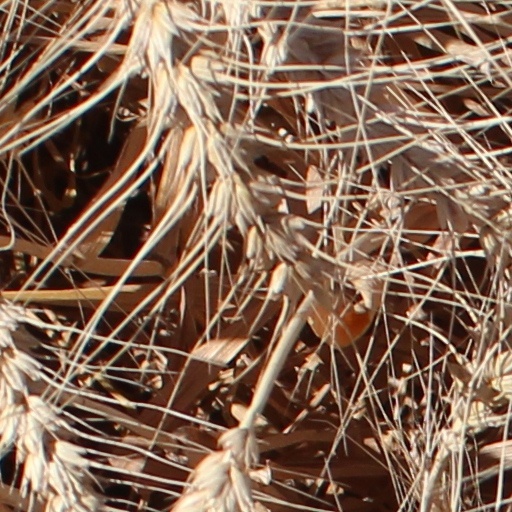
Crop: wheat